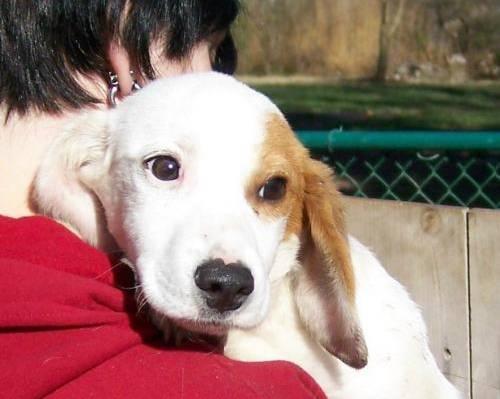
dog